Fraternal birth order and male sexual orientation

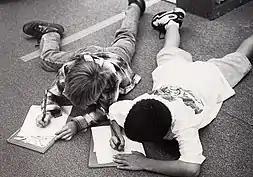
Two boys use their right hands to write. Handedness is the tendency to be more skilled at performing tasks with one hand than the other. The fraternal birth order effect increases the likelihood of homosexuality only in right-handed males.

Blanchard et al. (2006) produced indirect evidence that the fraternal birth order effect is biological rather than psychosocial in nature: They found, in a sample of 3146 men, that the fraternal birth order effect was contingent on handedness: The effect of older brothers on the likelihood of homosexuality only occurred in right-handed males; the effect of older brothers did not alter the likelihood of being gay or bisexual in left-handed and ambidextrous men. Later, another study found the fraternal birth order effect may be limited to only moderately right-handed men, as extreme right-handers also did not display a fraternal birth order effect. The finding that fraternal birth order interacts with handedness has been confirmed by subsequent research. As handedness is developed during prenatal life, this suggests that a prenatal mechanism causes increased homosexuality in right-handed male fetuses with older brothers.